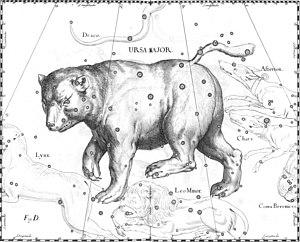
Un objet céleste circumpolaire est un objet qui, depuis un endroit donné sur Terre, ne se couche jamais sous l'horizon. En effet, la rotation de la Terre fait qu'au cours du temps, les astres se lèvent dans le ciel, puis se couchent. Un astre circumpolaire est tel que sa proximité au pôle céleste fait qu'il ne disparaît jamais sous l'horizon. Strictement parlant, si l'on se trouve à l'équateur, il n'y a pas d'astres circumpolaires, tandis qu'en étant aux pôles géographiques de la Terre, tous les astres visibles sont circumpolaires.
La Grande Ourse est la troisième constellation du ciel par son étendue. Elle contient la « grande casserole », l'un des astérismes les plus connus de l'hémisphère nord. Faisant partie des 48 constellations identifiées par Ptolémée, elle est très facilement reconnaissable par la forme de casserole que composent ses sept plus brillantes étoiles. La Grande Ourse est une constellation circumpolaire pour les observateurs situés au-dessus de 41° de latitude Nord : elle ne semble jamais se coucher.